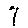
Label: 7